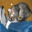
Label: cat